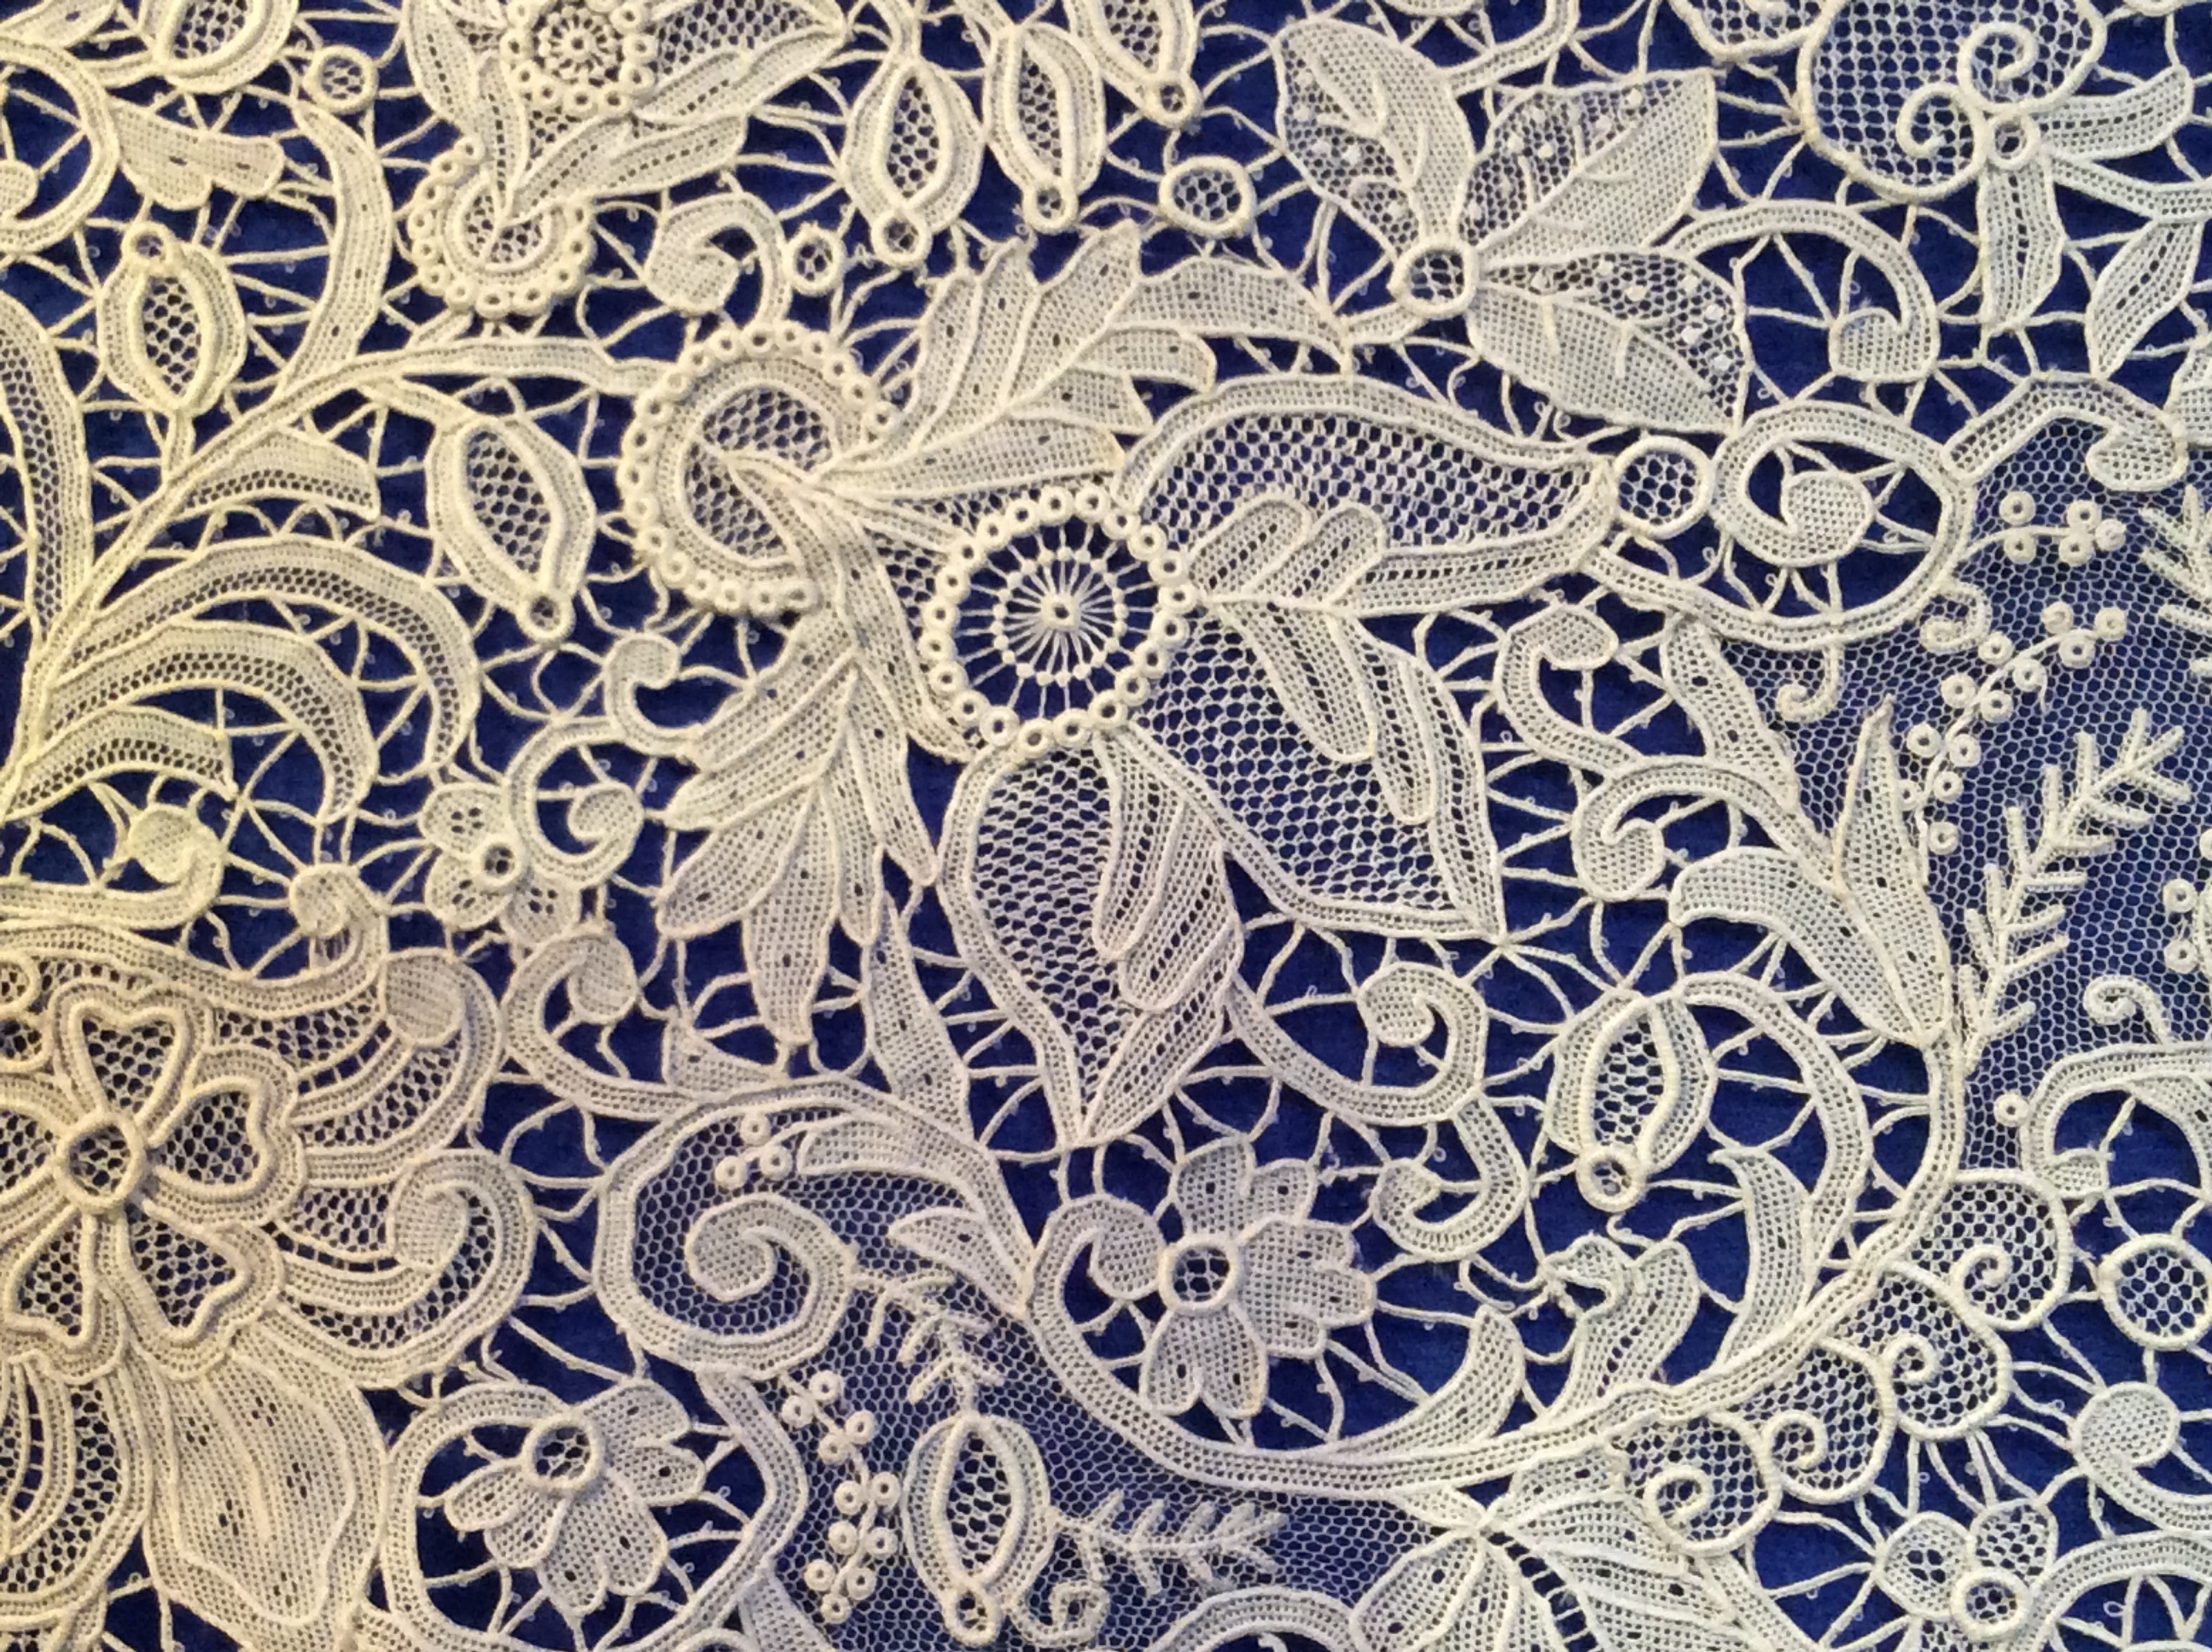
white, pattern, lace, yarn, material, tablecloth, textile, art, design, knitted fabric, paisley, doily, fashion accessory, point de rose, 19th century needle lace, detail from a meter side